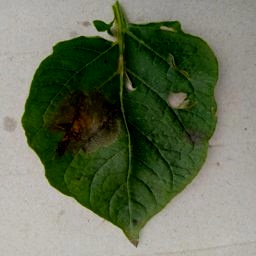
Etiqueta: Late Blight